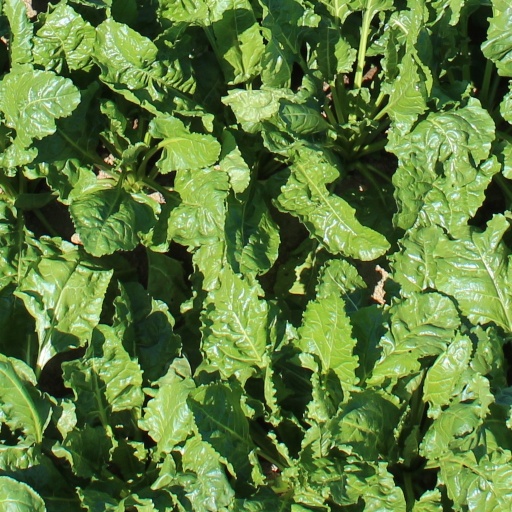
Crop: sugar beet